Ferdinand the Holy Prince

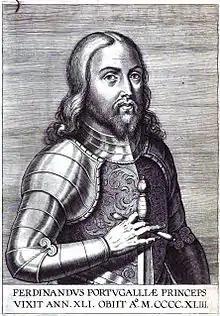
1621 portrait of Ferdinand the Holy Prince in armor (from Antonio Vasconcellos's "Anacephalaeoses").

Ferdinand was formally a hostage of Salah ibn Salah (called "Çallabençalla" in the Portuguese chronicles), the Marinid governor of Tangier and Asilah (and lord claimant of Ceuta). Ferdinand was allowed to bring along a private entourage of eleven household servants into captivity with him. This included his secretary (and future chronicler) Frei João Álvares; his household governor Rodrigo Esteves; his wardrobe keeper Fernão Gil; his confessor, Frei Gil Mendes; his physician "mestre" Martinho (son of the late chronicler Fernão Lopes); his chaplain Pero Vasques; his head cook João Vasques; his chamberlain João Rodrigues (described as a "collaço", meaning a foster-brother or close confidante of Ferdinand); his quartermaster ("aposentador") João Lourenço; his hearth-keeper João de Luna; and his pantry keeper ("homen de reposta") Cristóvão de Luviça Alemão. Álvares was entrusted with Ferdinand's money purse, estimated to be carrying some 6,000 reals for expenses. They were joined by an additional set of four Portuguese noble hostages identified as Pedro de Ataíde, João Gomes de Avelar, Aires da Cunha and Gomes da Cunha/Silva. The first three were knights of Ferdinand's household, the last a knight of Aviz. These four were not part of Ferdinand's entourage, but part of a separate temporary hostage swap to ensure the smooth embarkation of the defeated Portuguese troops back to their ships, for which Salah ibn Salah gave his own eldest son as hostage to the Portuguese in return. These were meant to be released once the troops were boarded, whereas Ferdinand and his entourage were only to be released upon the evacuation and handover of Ceuta.